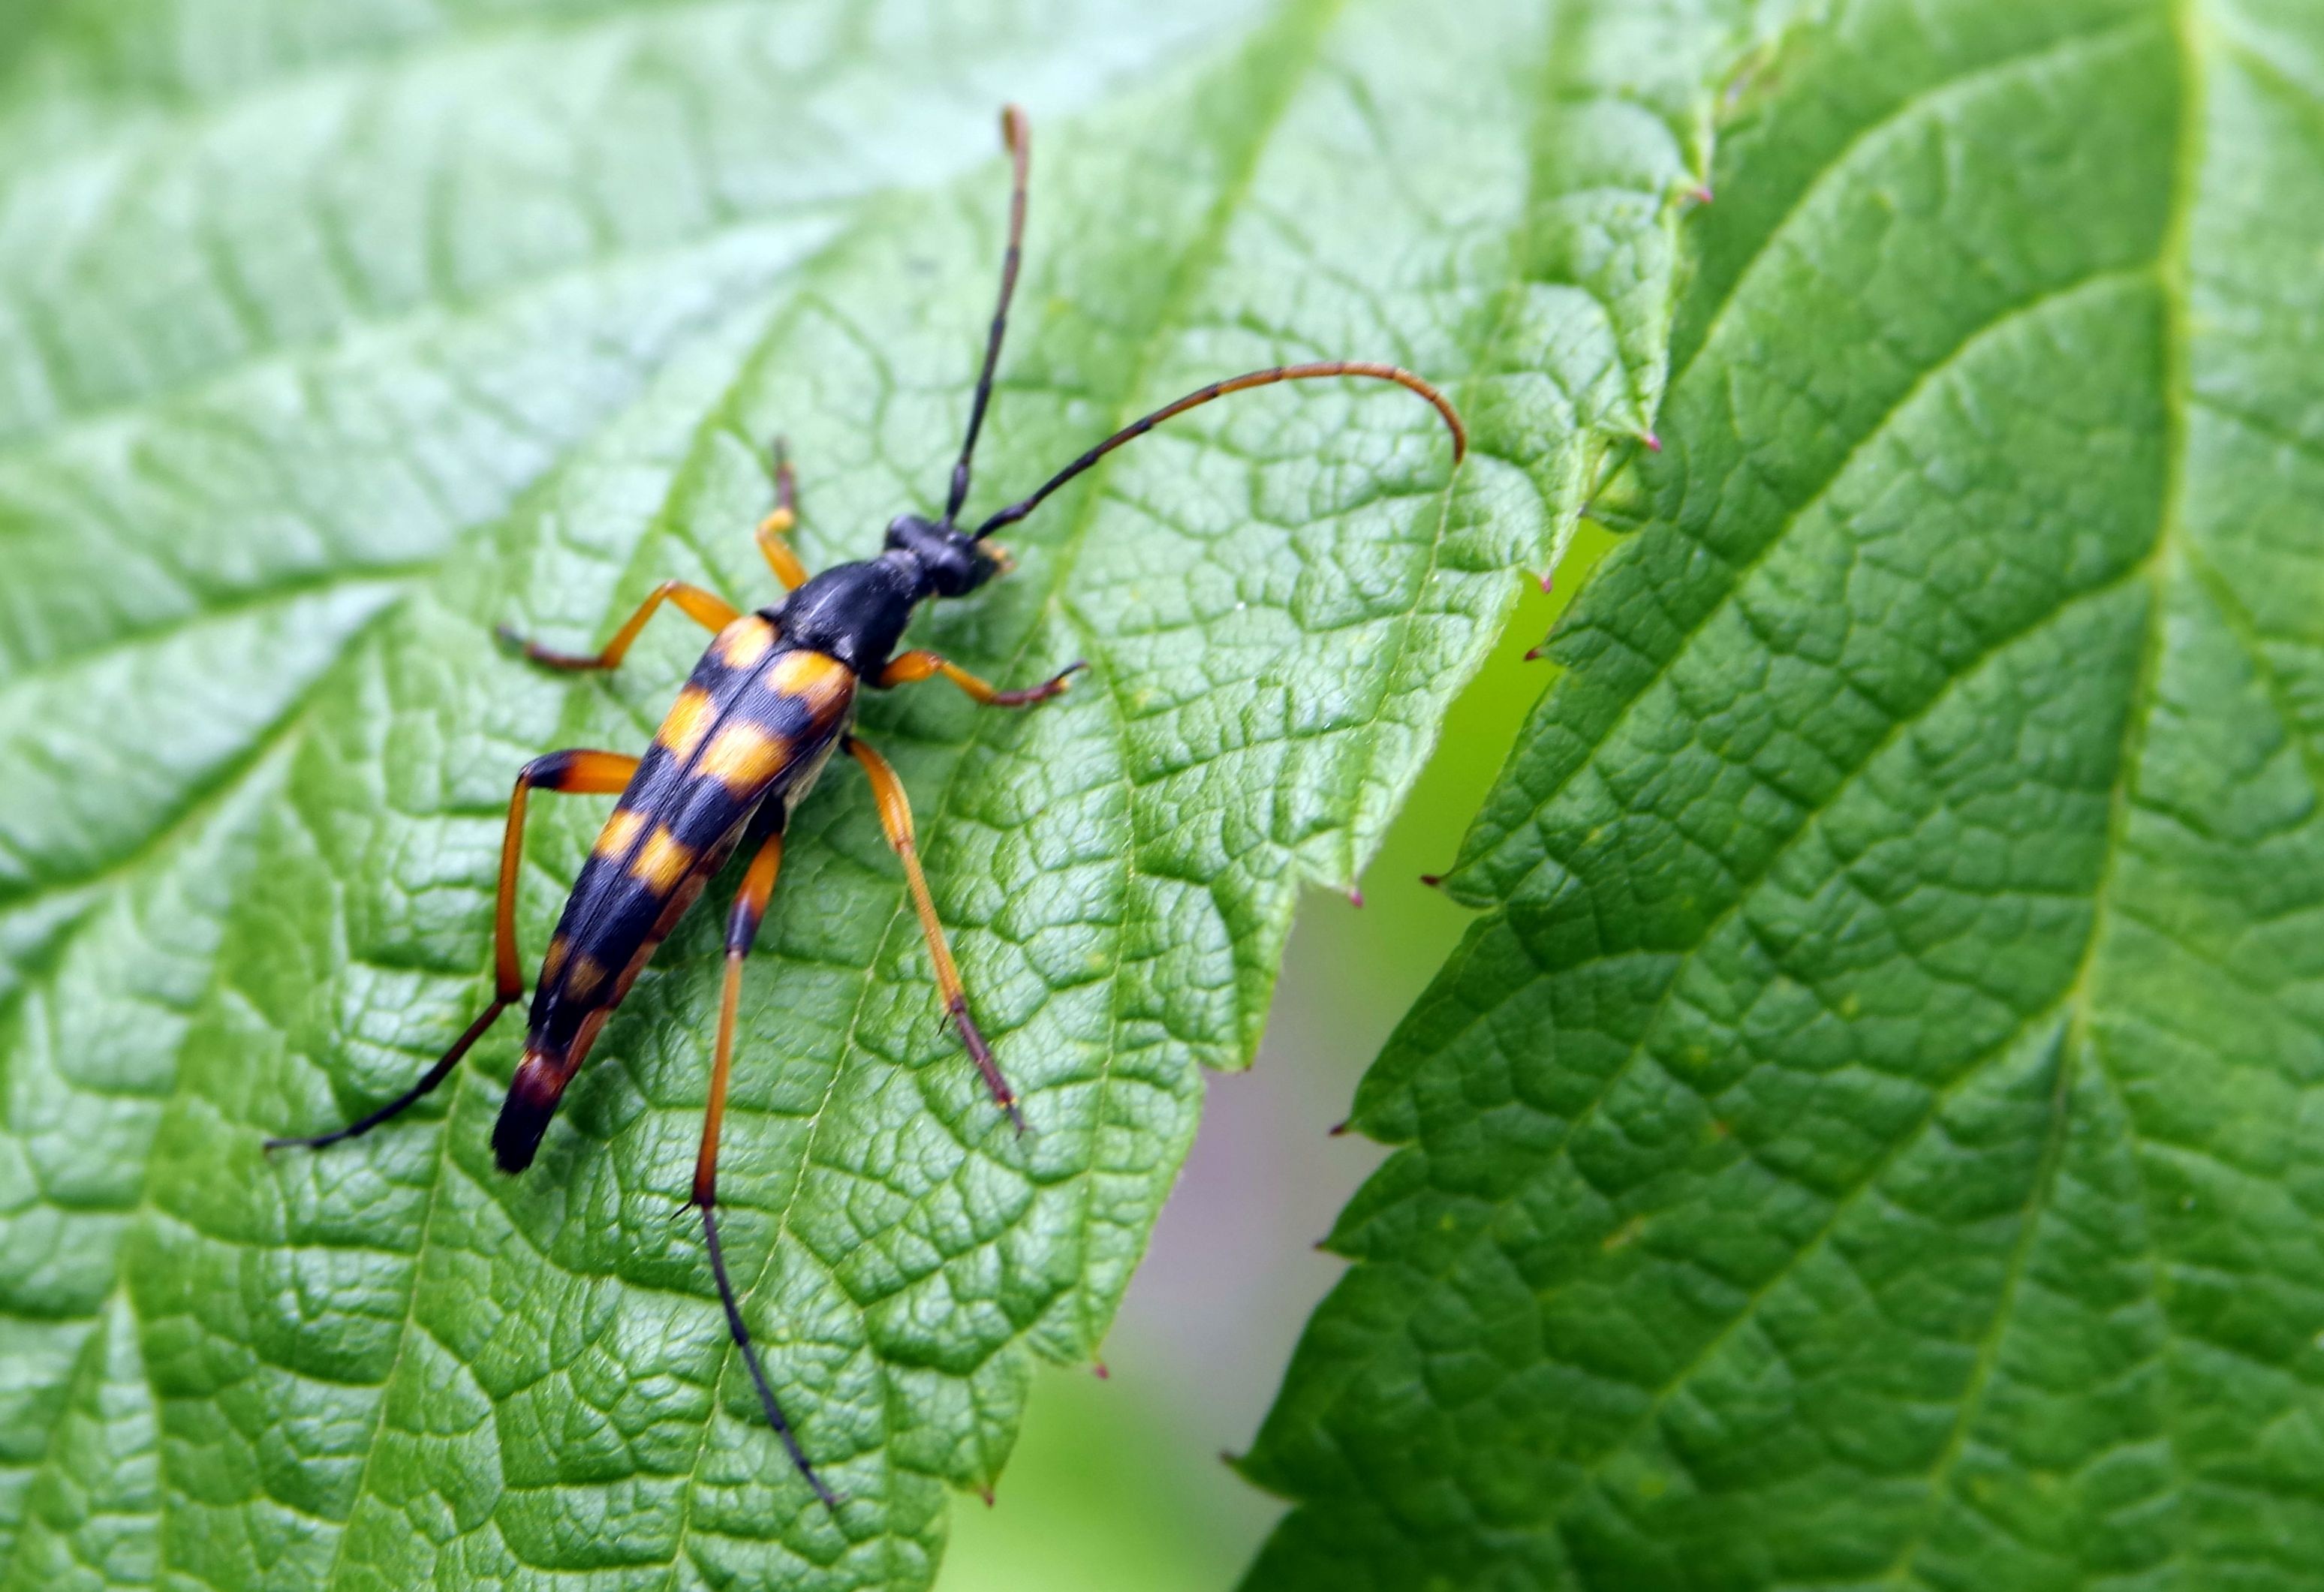
nature, photography, leaf, foliage, green, insect, garden, fauna, invertebrate, mustache, close up, long, beetle, antennae, macro photography, arthropod, leaf beetle, oblong, toczarny